Cook Inlet Aquaculture Association

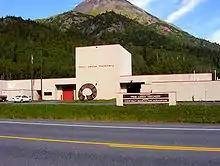
Trail Lakes Hatchery, source of salmon for the fishing hole on the Homer Spit

In 2010 a brown bear attacked a small boy in an area adjacent to the Association's fish weir near Bear Lake, leading some in the area to call for the closing of that facility, as they felt it was attracting bears. However, the victim believed the bear was actually after berries and was simply startled by the boy's sudden arrival.